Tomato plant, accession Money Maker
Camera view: vertical (180 deg); turntable rotation: 270 degrees
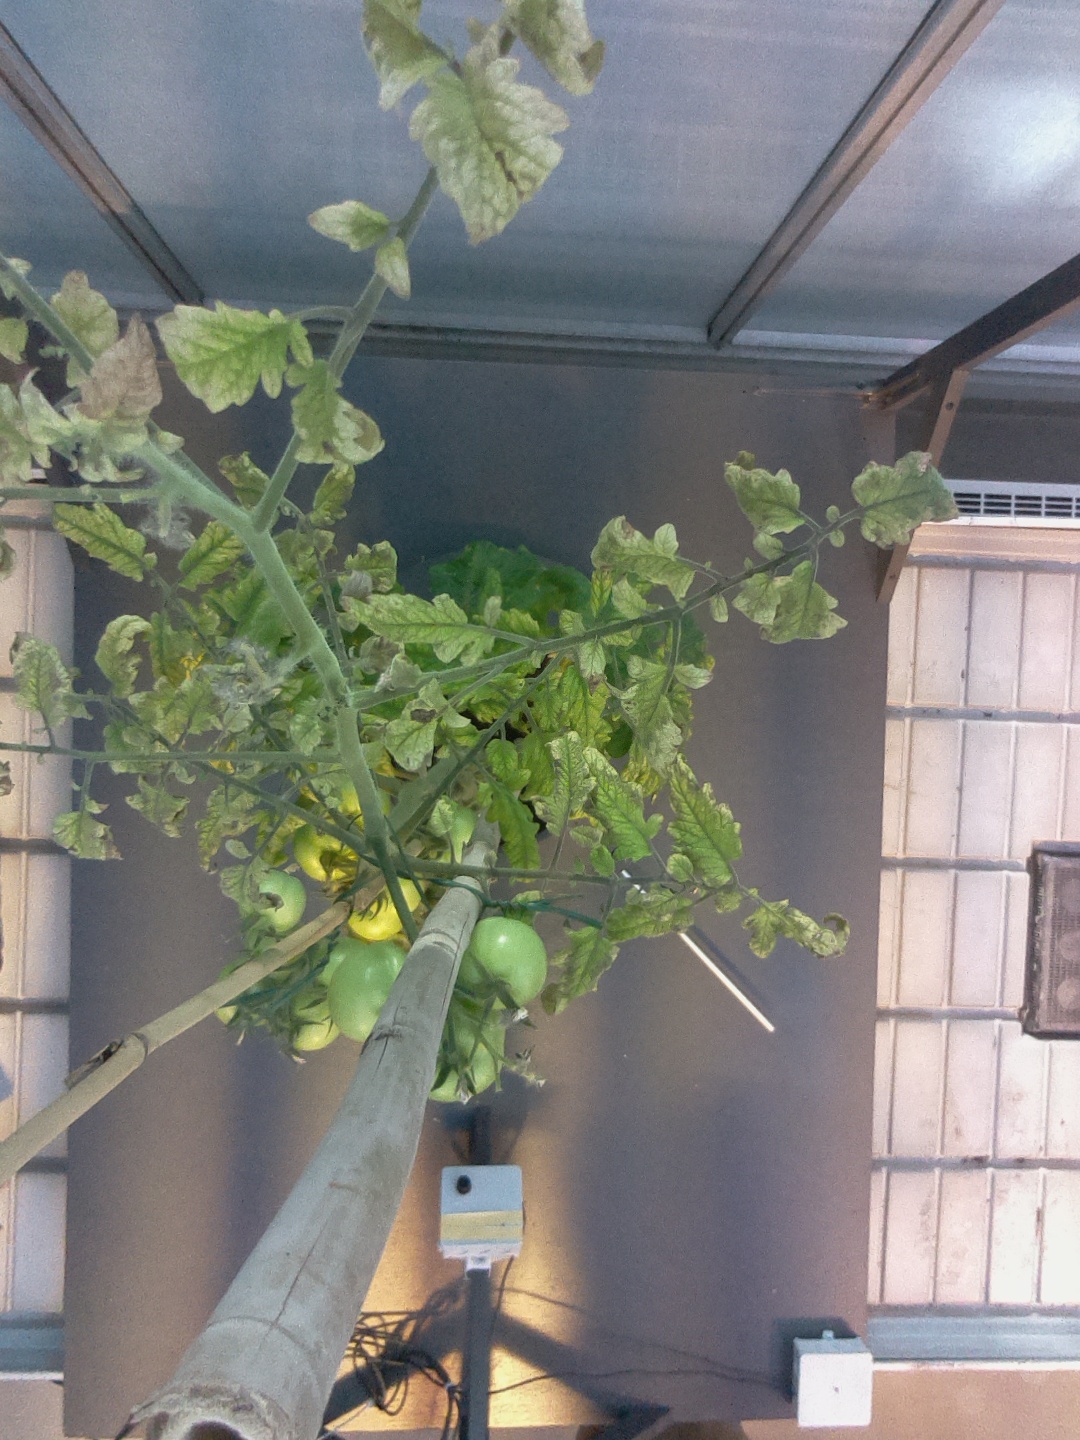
BBCH growth stage 76: 60%-70% of final fruit size